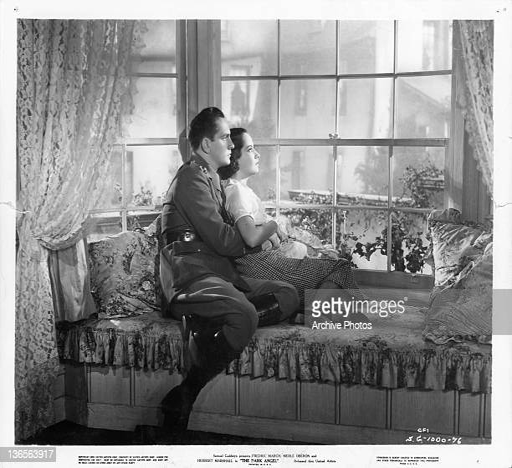
actor holding actor by the window in a scene from the film